Michalis Karaolis

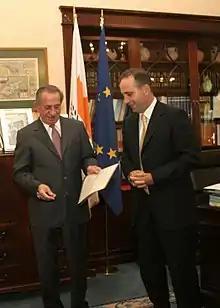
Nasos Ktorides handing out Albert Camus letter about Caraolis to President Tassos Papadopoulos

He was 23 years old when he was executed for the murder of P.C. Poullis and buried in the Imprisoned Graves in the Central Jail of Nicosia.